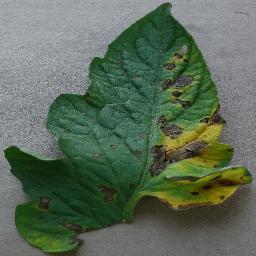
Label: Tomato___Early_blight